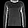
Label: Pullover